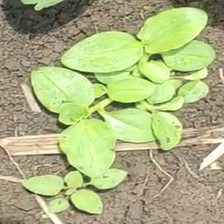
Weed species: Kena_(Commplina_benghalensio)